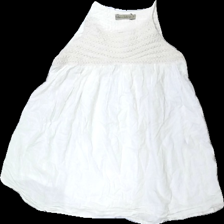
View: front
Type: Tank top
Category: Ladies
Brand: Not in the list
Brand text on label: Rabena salonen
Colors: White
Material: 100% bomull
Pattern: Embroidered
Cut: C-collar
Size: M
Season: All
Stains: Minor
Damage: nopprigt
Damage location: middle right
Damage 2: nopprigt
Damage 2 location: middle left
Damage 3: svett fläckar vid band
Damage 3 location: top center
Price range: <50
Recommended usage: Export
Description: linne med broderi tryck